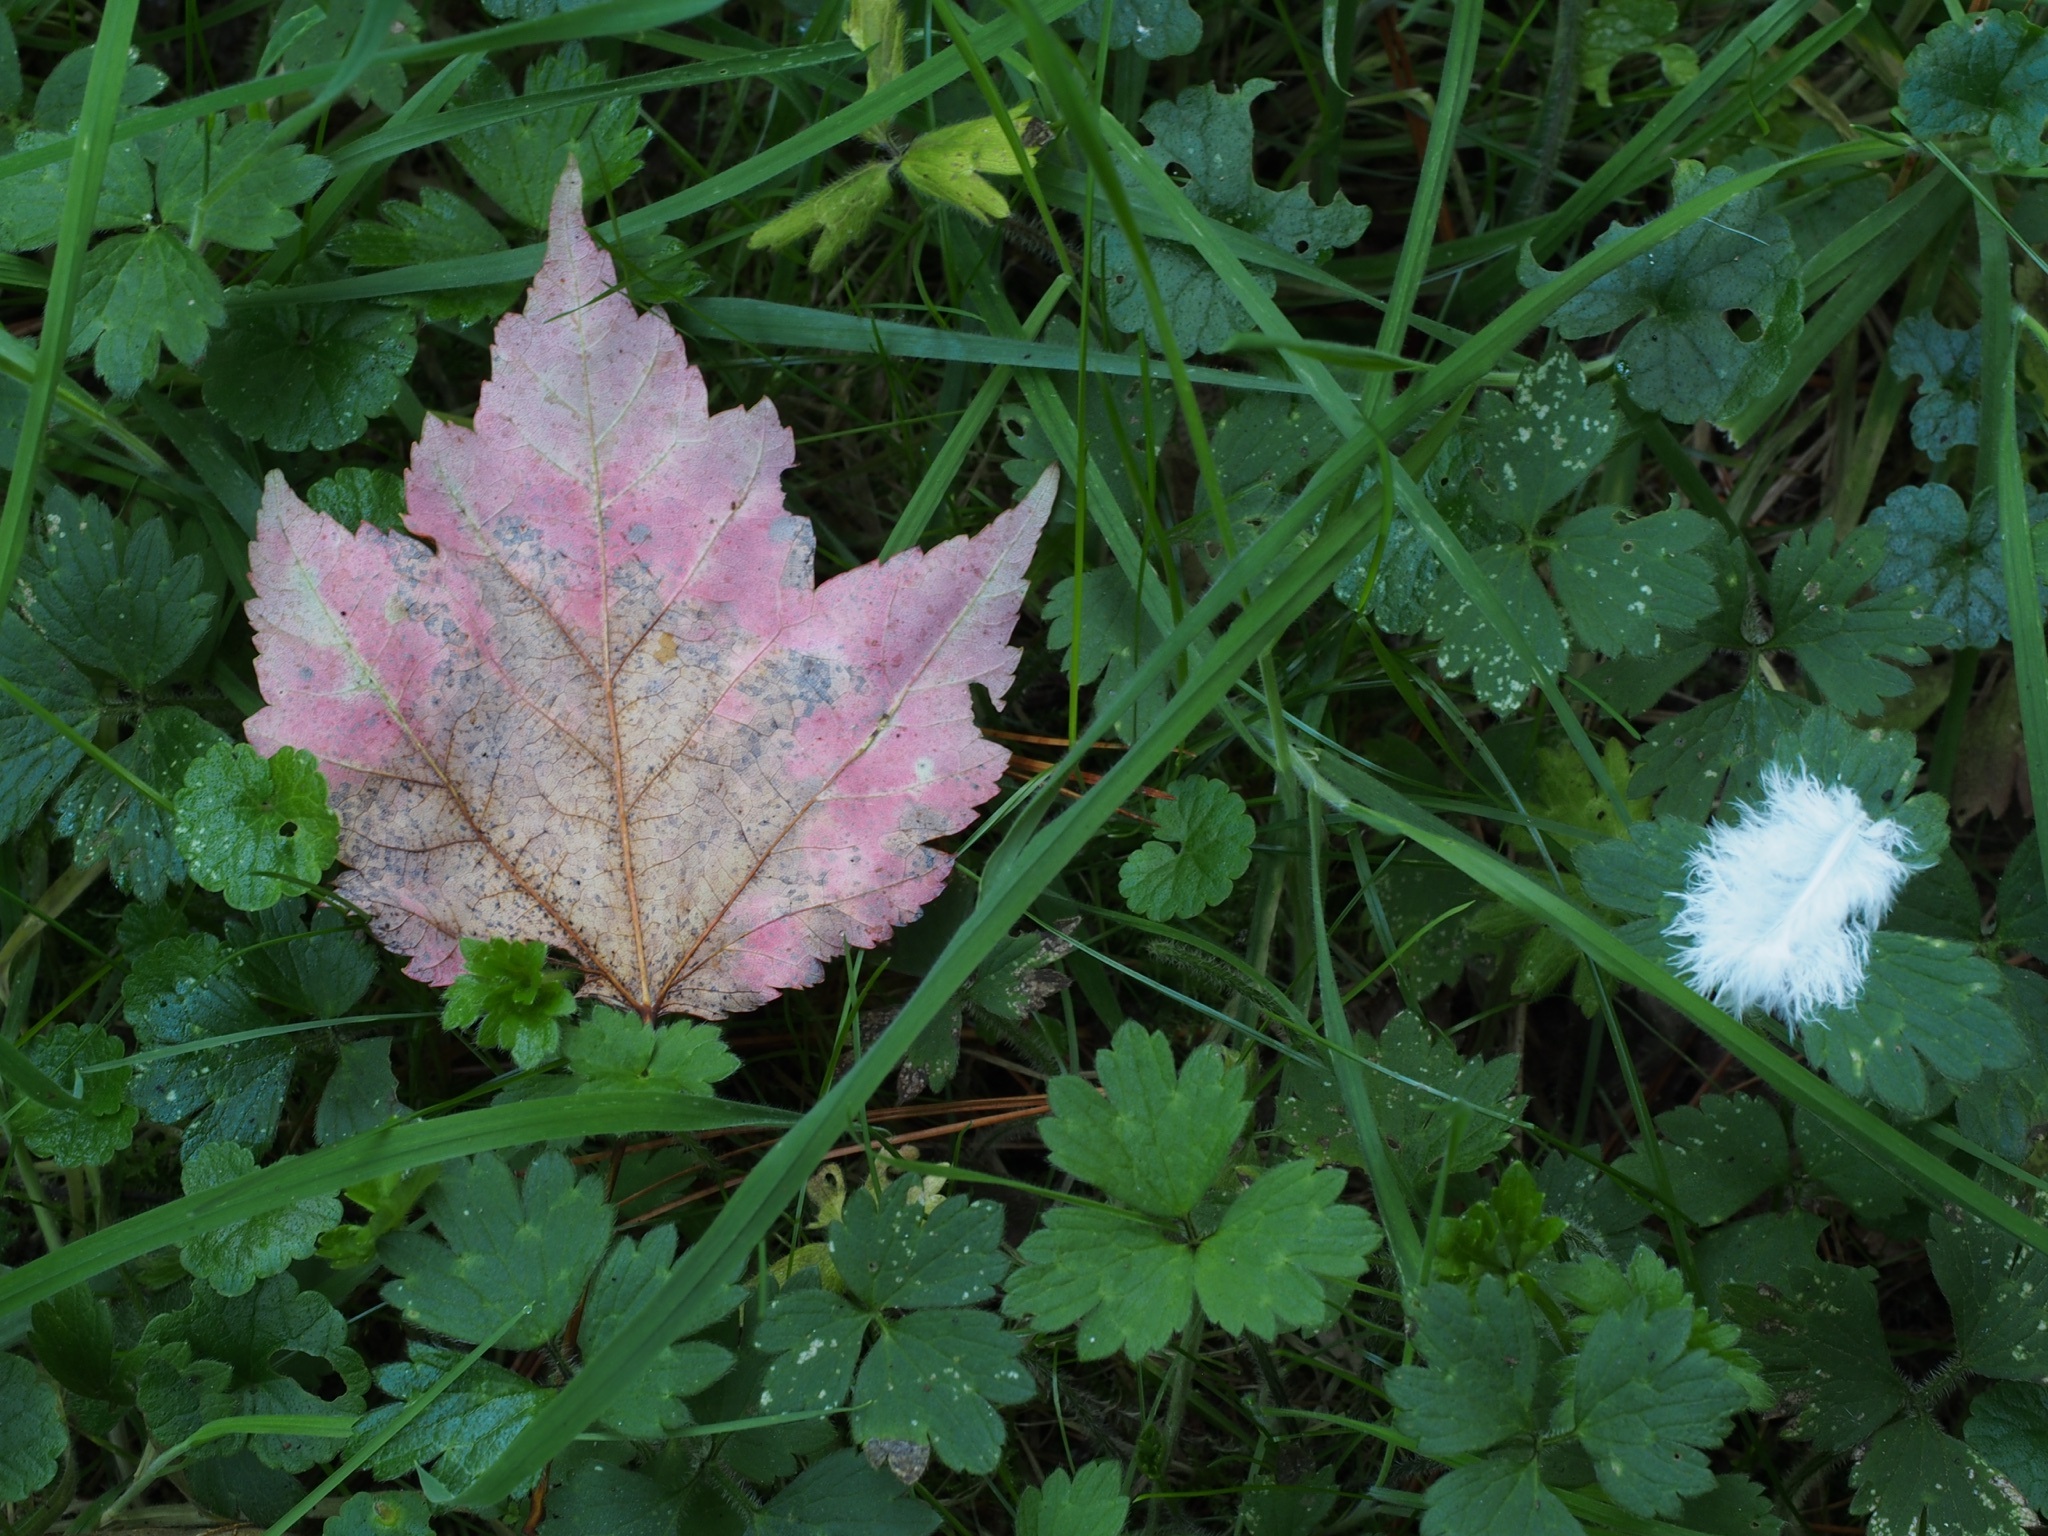
plant, leaf, flower, botany, flora, wildflower, shrub, flowering plant, annual plant, land plant